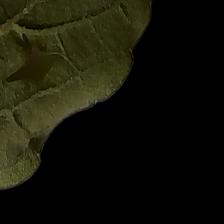
Plant: Tulsi